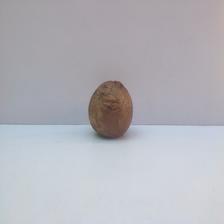
Size: Spoiled